Swansea docks

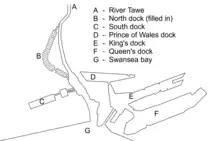
Schematic of the past and current docks of Swansea

The North Dock was created to fulfil the increasing shipping demands from the nearby metals industry, and was created by diverting the River Tawe by cutting a new direct course within a meander section near the estuary. The old course of the river became the new dock and work was completed in 1852. Secluded and poorly lit, the area around North Dock was popular with prostitutes and their clients, until lighting was improved following the drowning of Selina Rushbrook in the lock in 1907. The North Dock closed in 1930 after the development of new larger docks on the east side of the River Tawe made it obsolete. The north dock has since been filled in and the Parc Tawe retail complex was built on the site in the late 1980s.